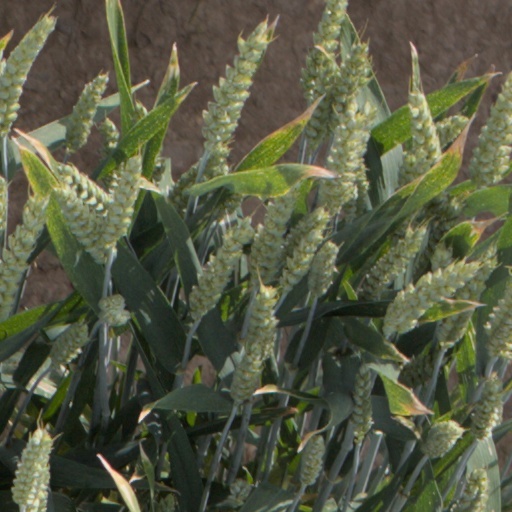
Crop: wheat